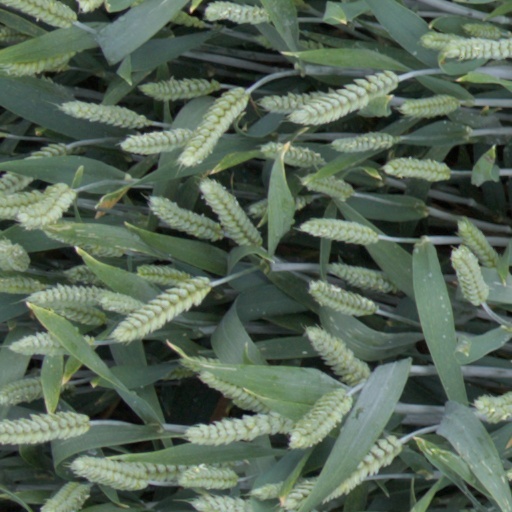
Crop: wheat